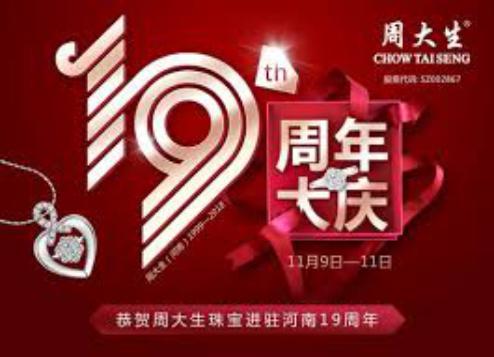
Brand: CHOW TAI SENG-2
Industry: Others